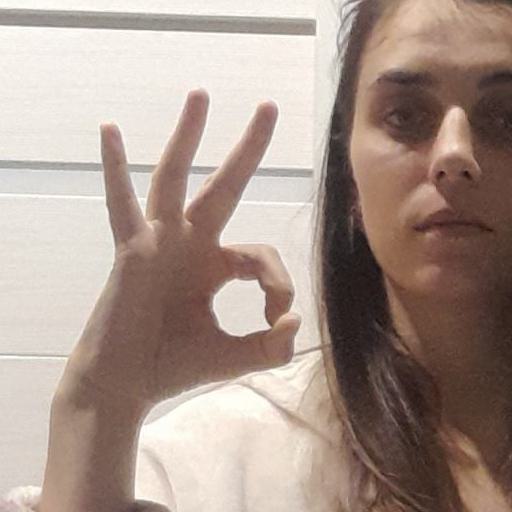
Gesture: ok